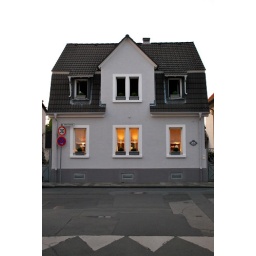
A really cute house in Darmstadt